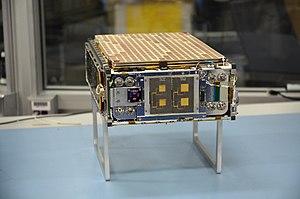
Mars Cube One ou MarCO sont deux nano-satellites expérimentaux de type CubeSat 6U de la NASA lancés en même temps que la sonde spatiale InSight de l'agence spatiale américaine et se dirigeant comme celle-ci vers la planète Mars. Les deux CubeSats, MarCO-A et MarCO-B, ont servi à titre expérimental de relais de télécommunications entre la Terre et InSight durant la descente de celui-ci vers la surface de Mars. Il s'agit des premiers satellites de cette taille utilisés dans le cadre d'une mission interplanétaire.